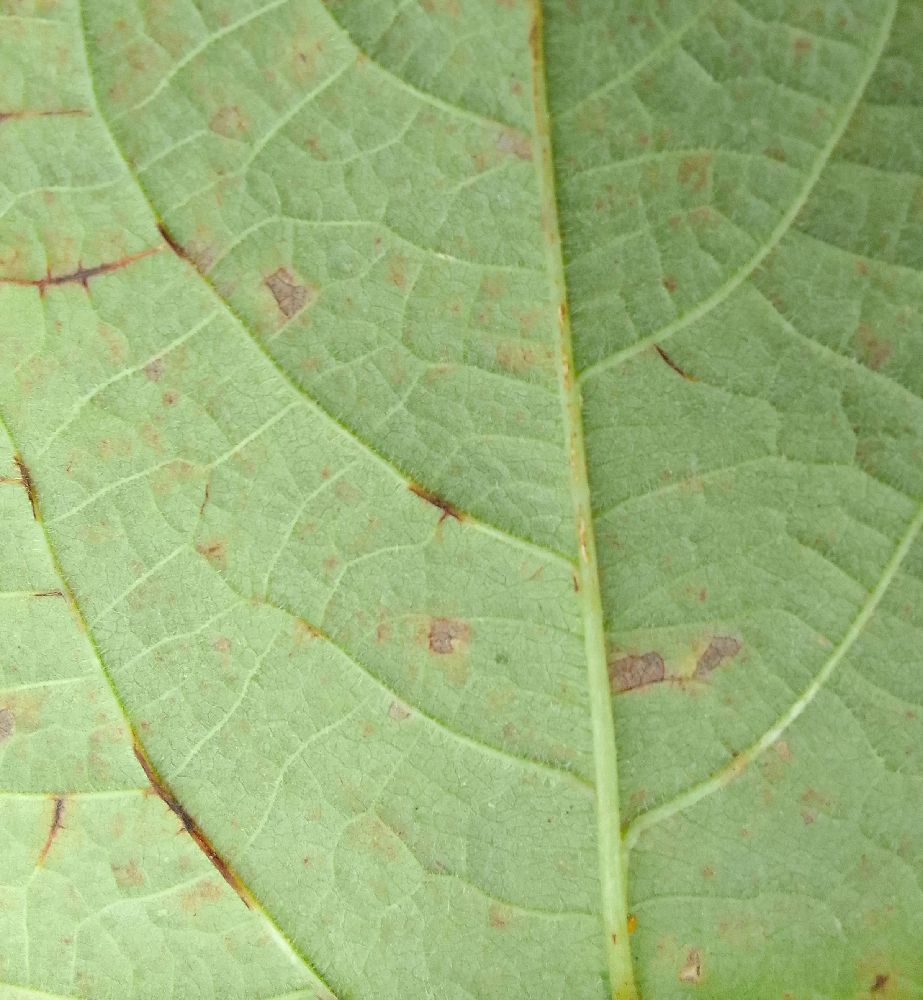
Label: anthracnose